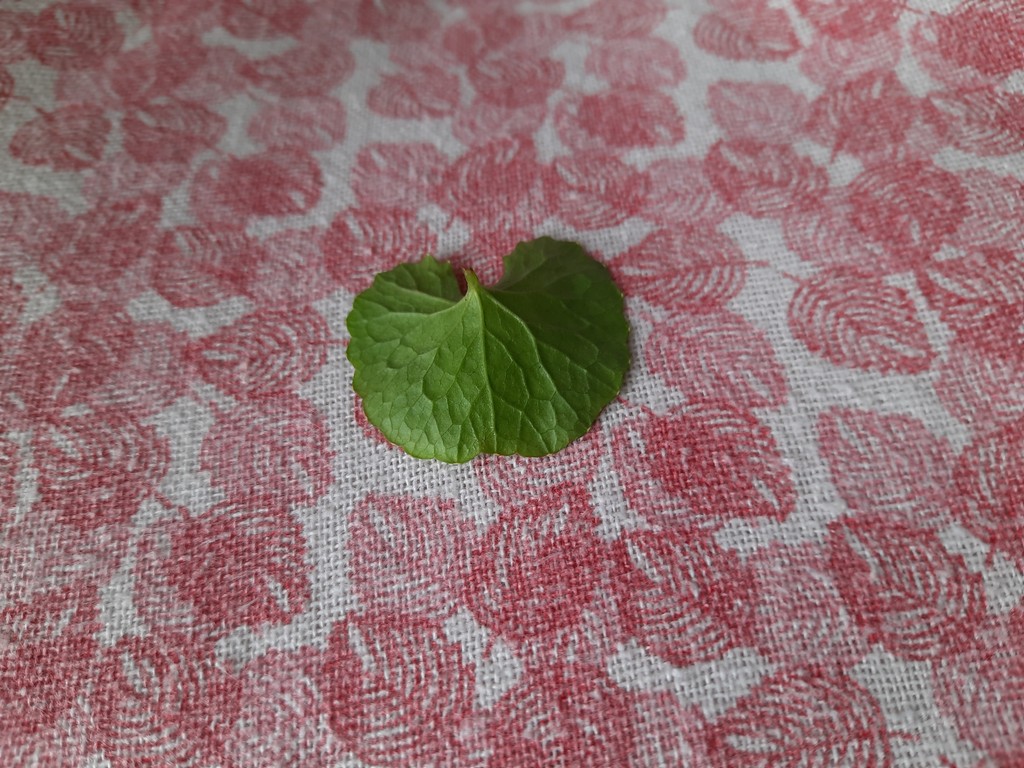
Label: Healthy